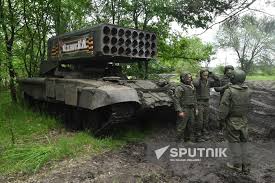
Label: Self Propelled Artillery